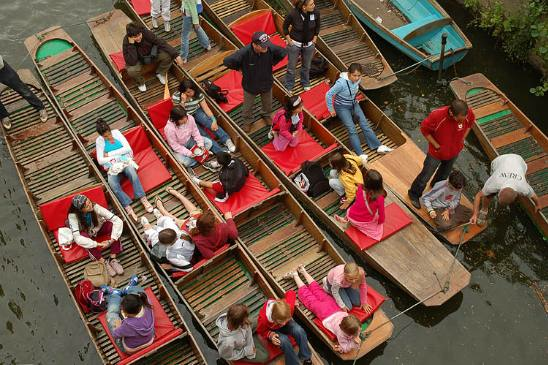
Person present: Yes